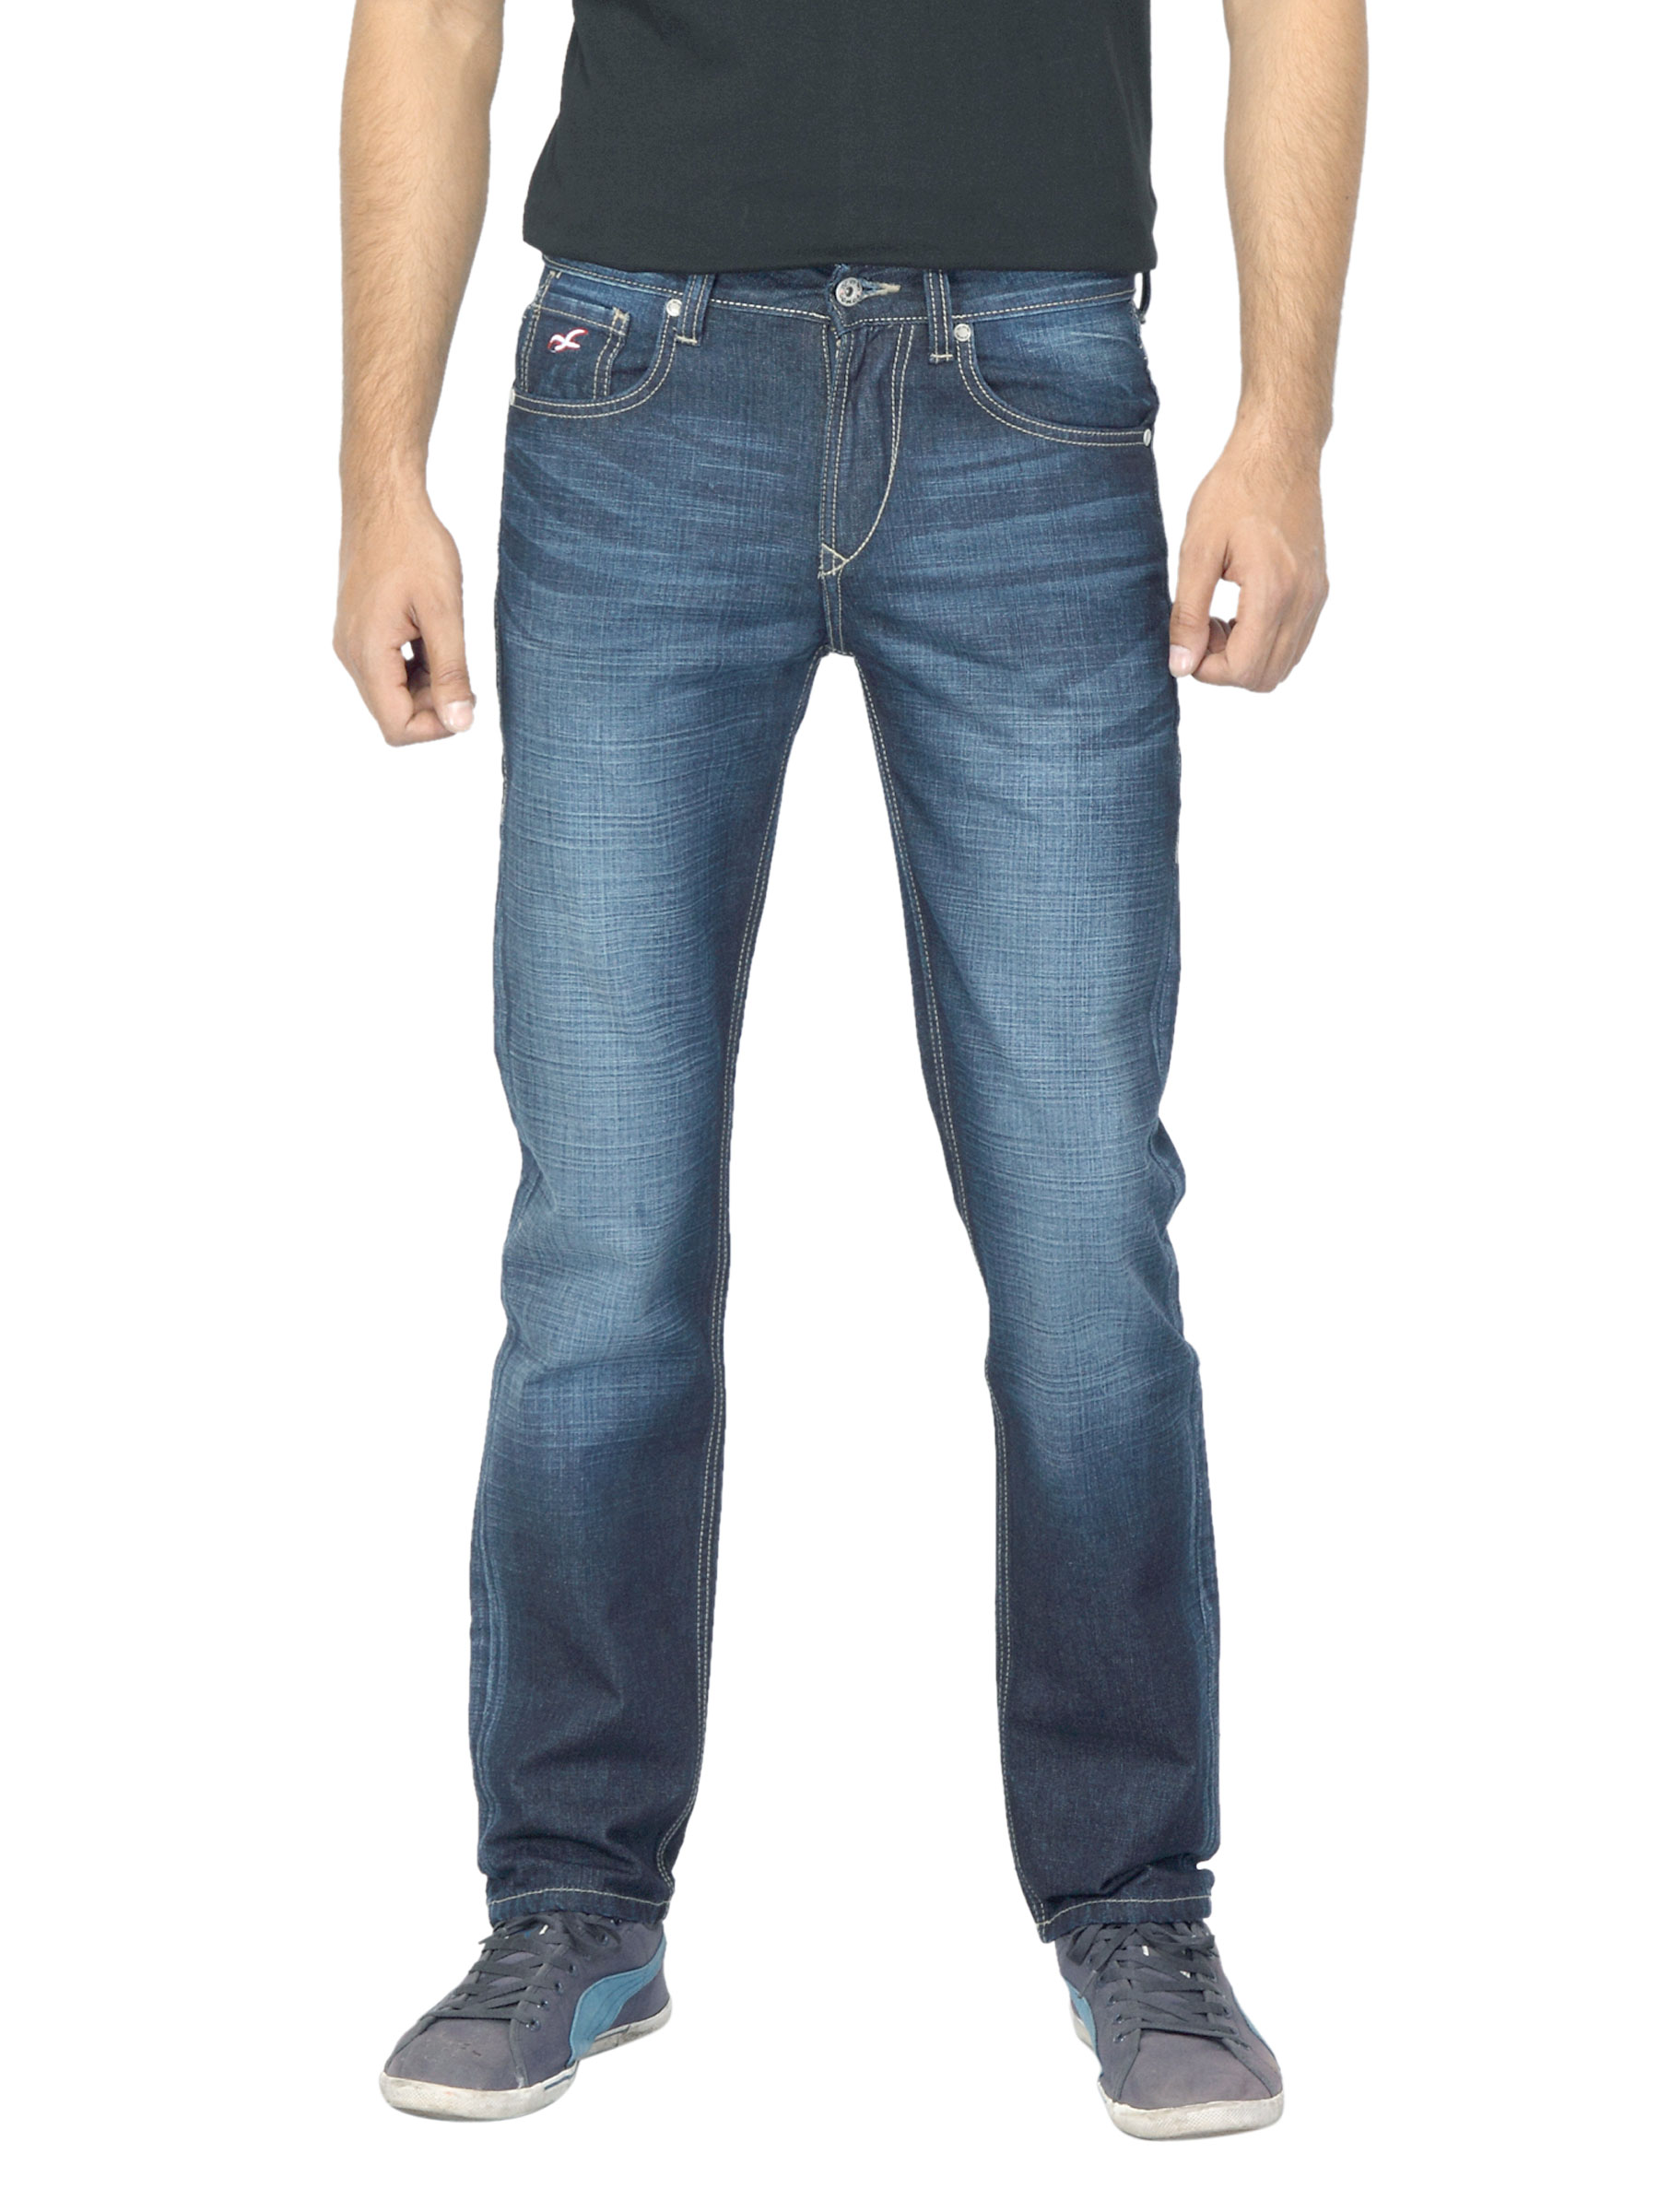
Deni Yo Men Slim Fit Washed Blue Jeans
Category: Apparel / Bottomwear / Jeans
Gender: Men
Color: Blue
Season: Summer 2012
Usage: Casual